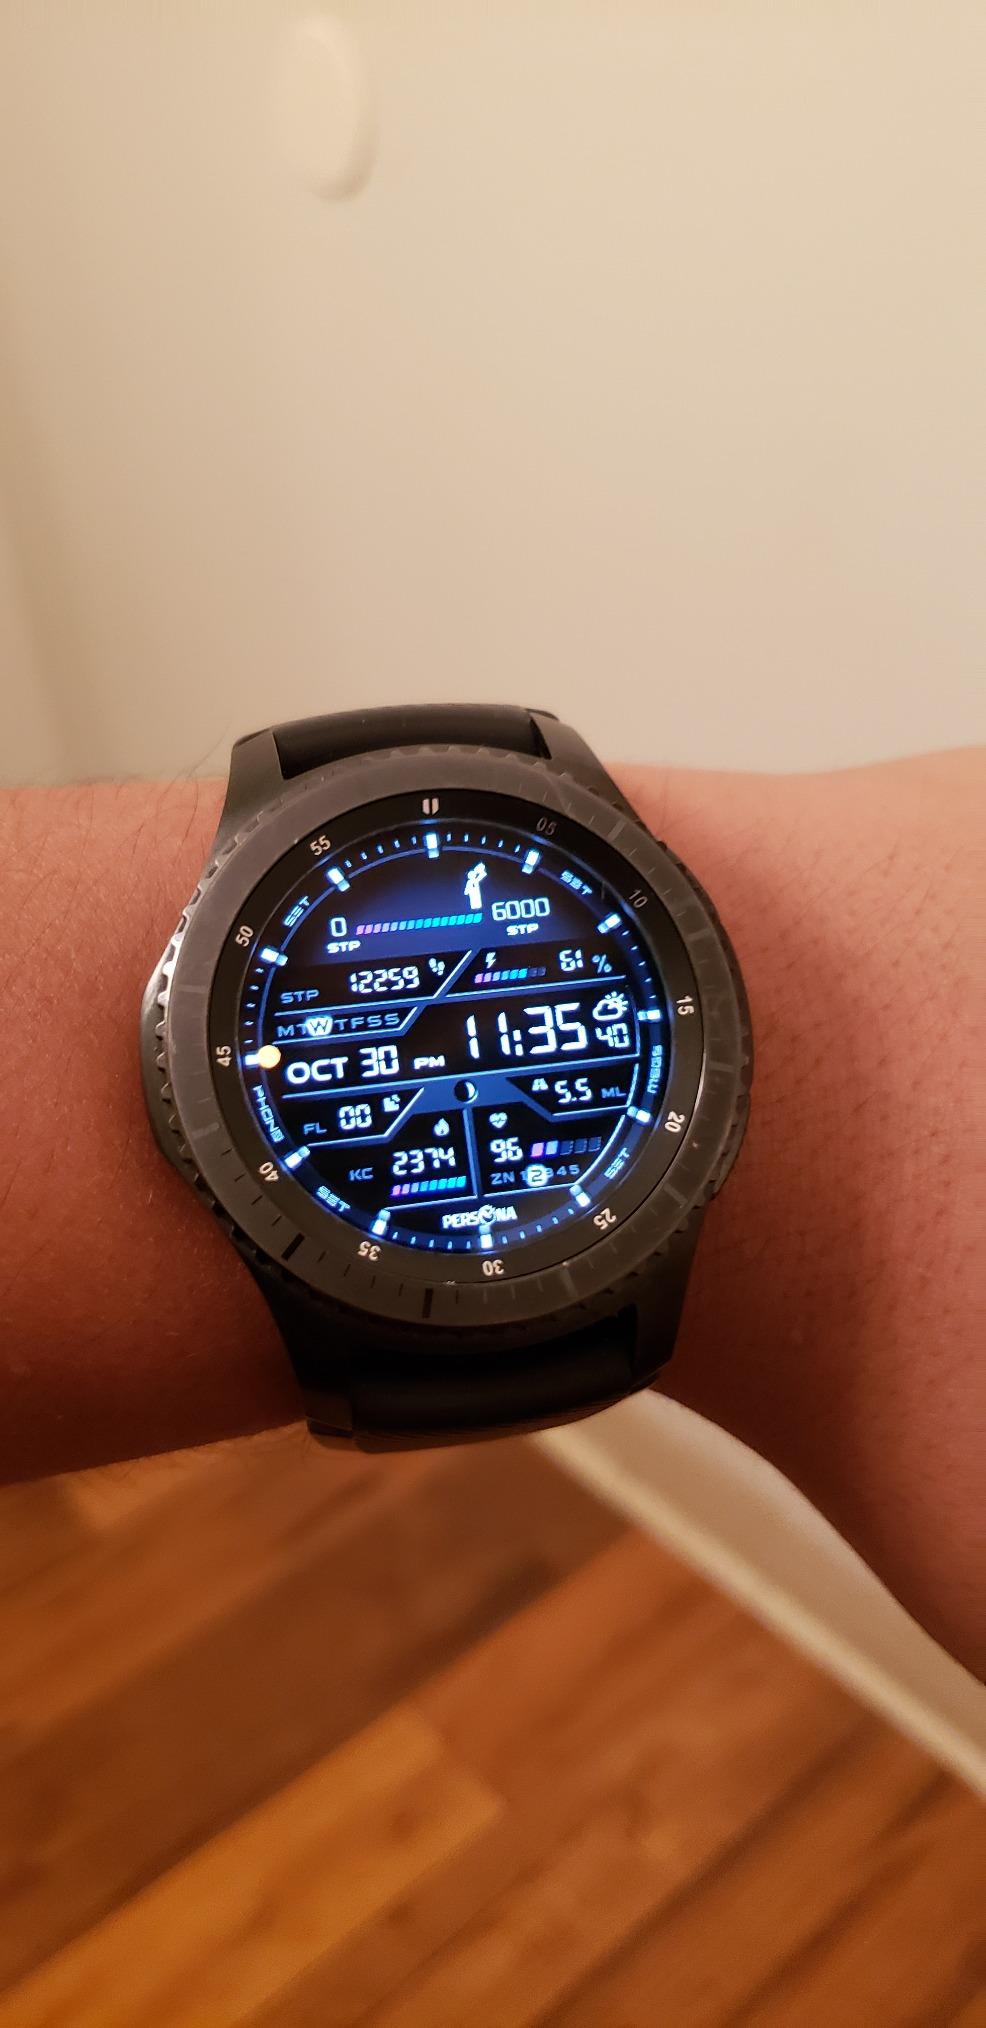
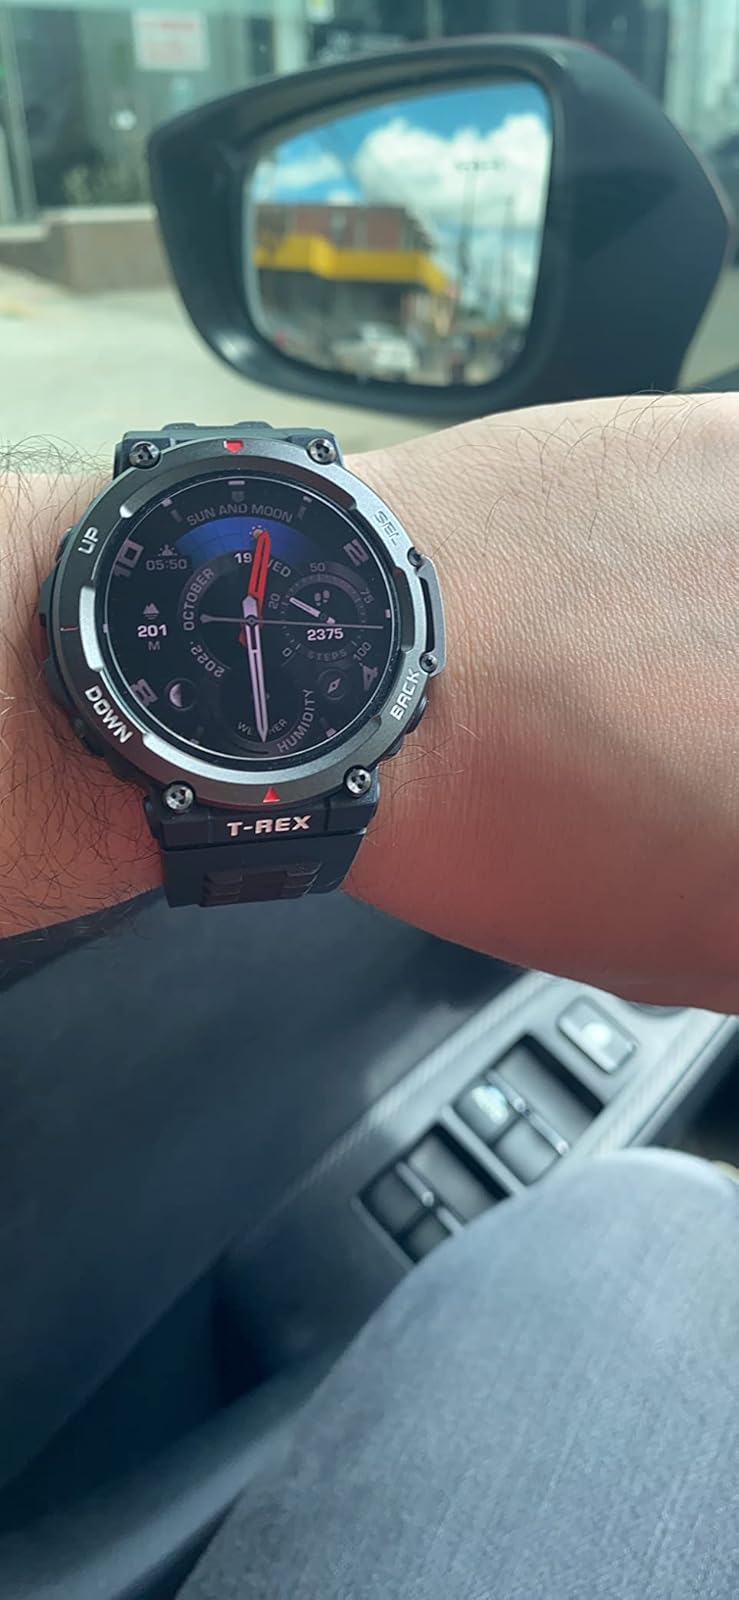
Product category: smartwatch
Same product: no